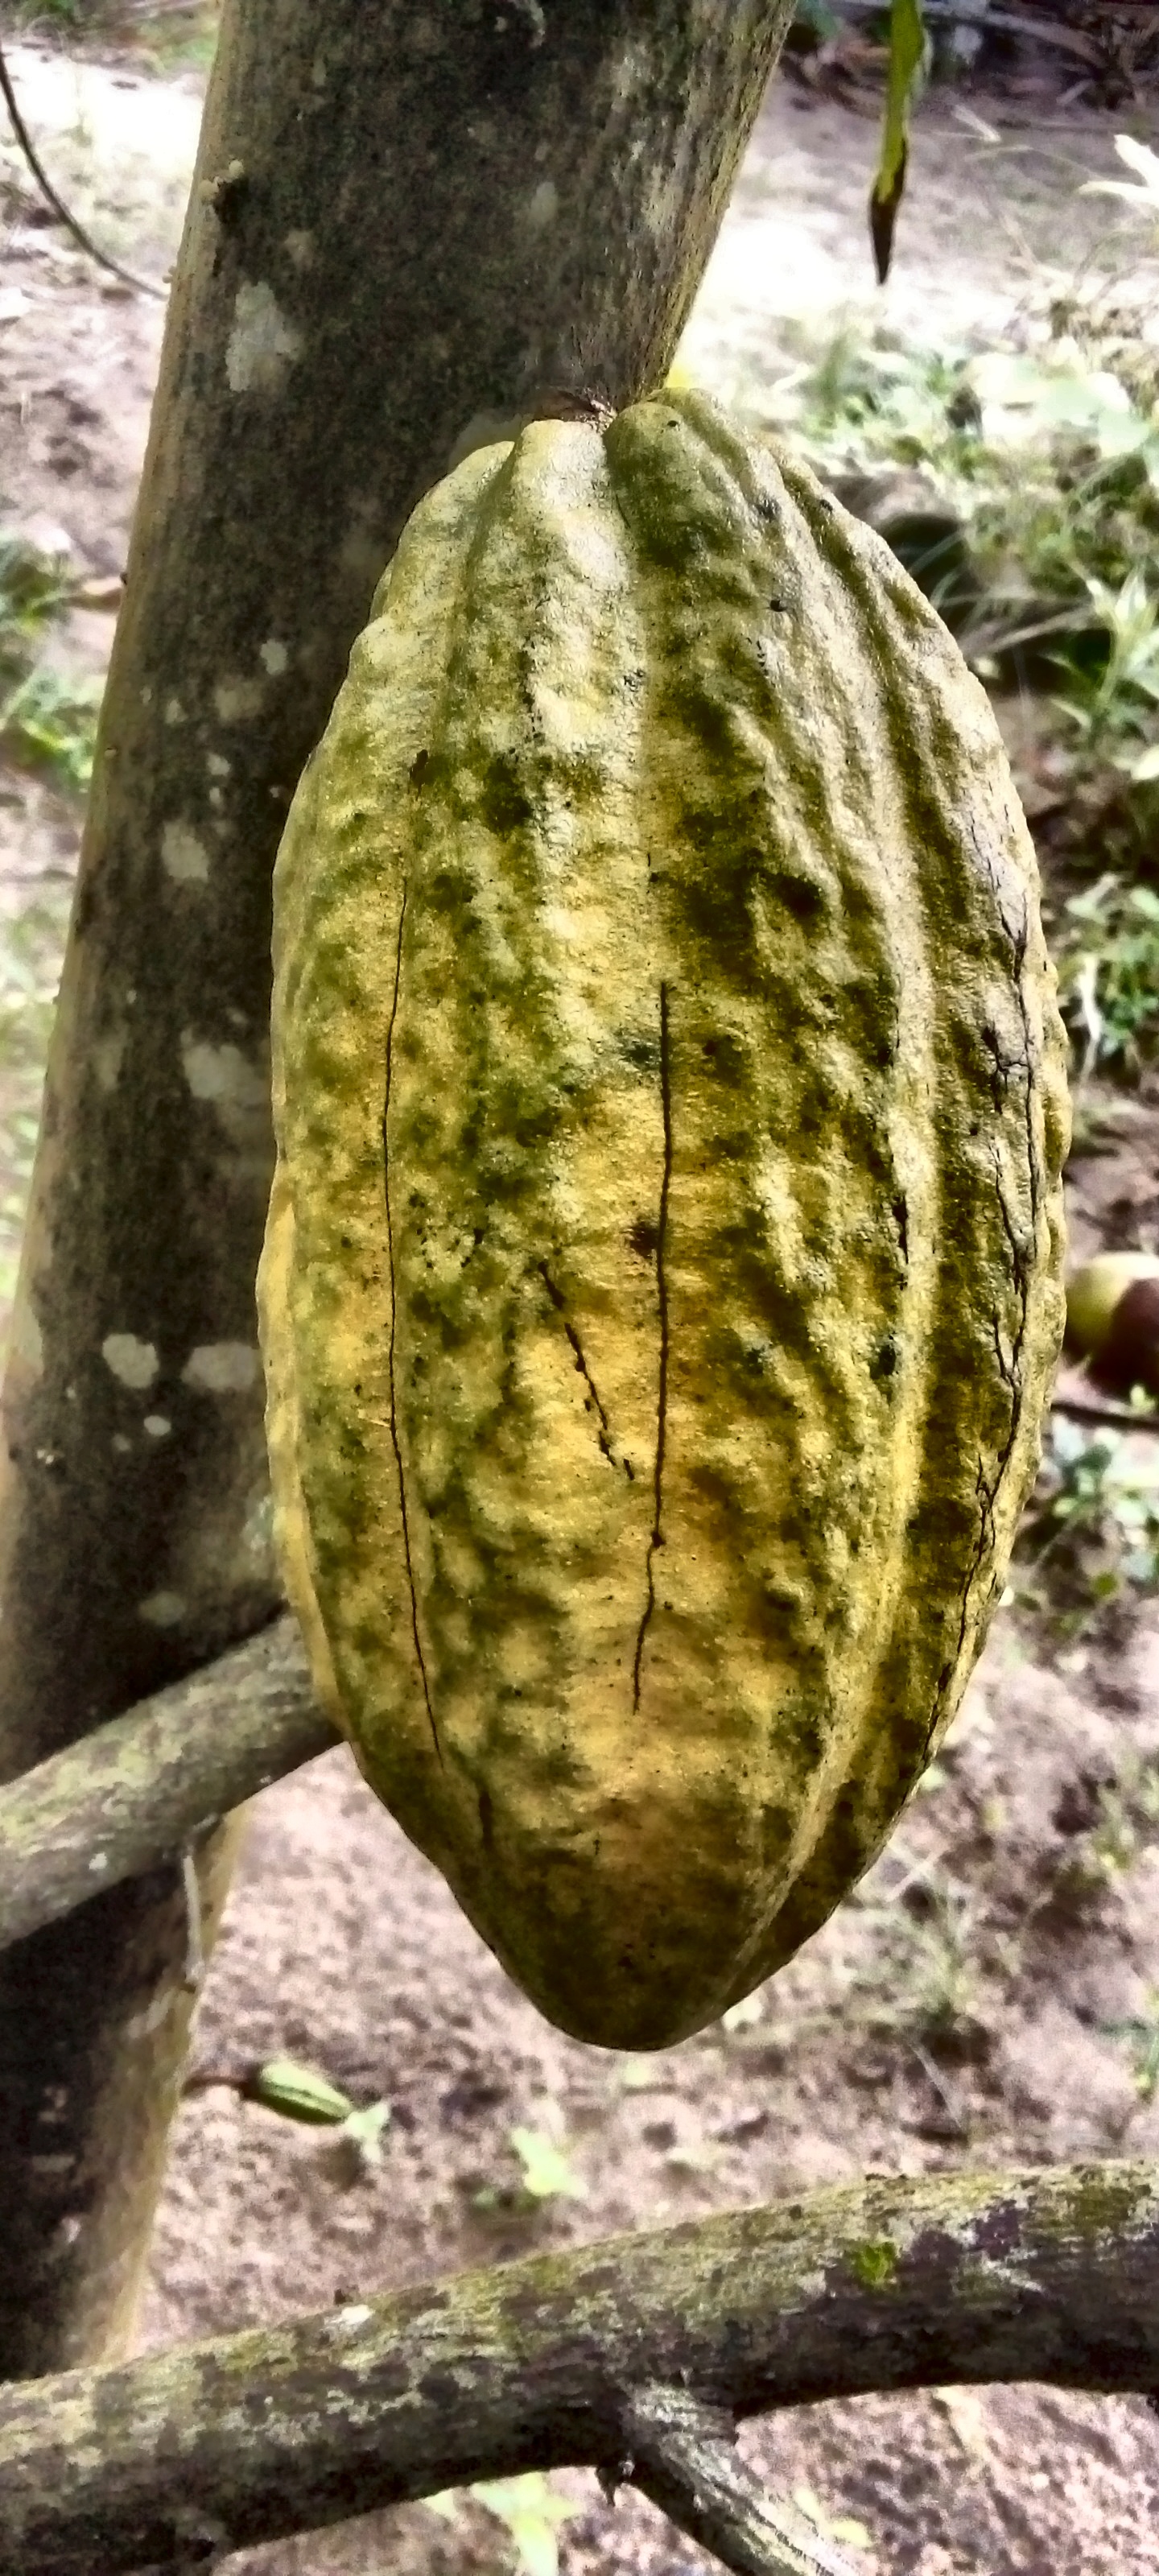
Maturity: mature
Variety: Guiana